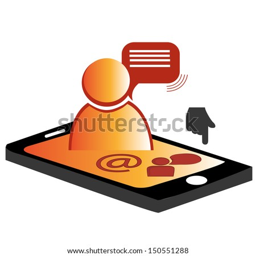
human coming out from a mobile phone